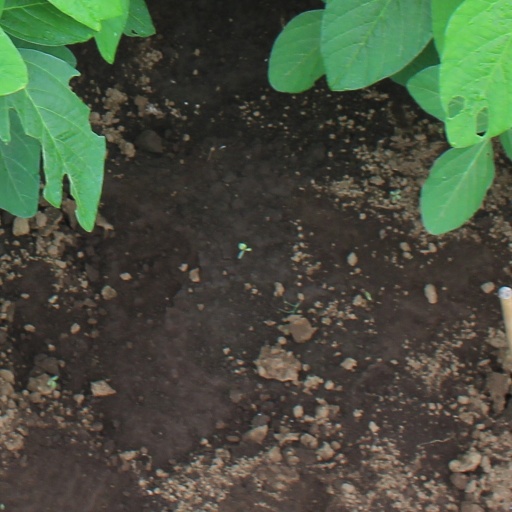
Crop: soybean